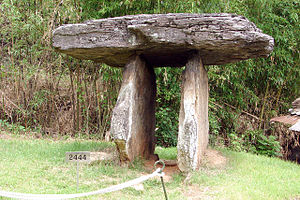
Mumun / Kulturelle træk / Begravelsesskikke
Stendysse på lokaliteten Jungnim-ri, Maesan landsby, Gochang County, North Jeolla provins.
Mumun keramiske periode er en arkæologisk periode i koreansk forhistorie, der daterer sig til ca. 1500-300 f.Kr. Denne periode er opkaldt efter det koreanske navn for udekorerede køkkenlertøj og opbevaringslerkar, der udgør en stor del af keramikken gennemg hele perioden, men især 850-550 f.Kr..